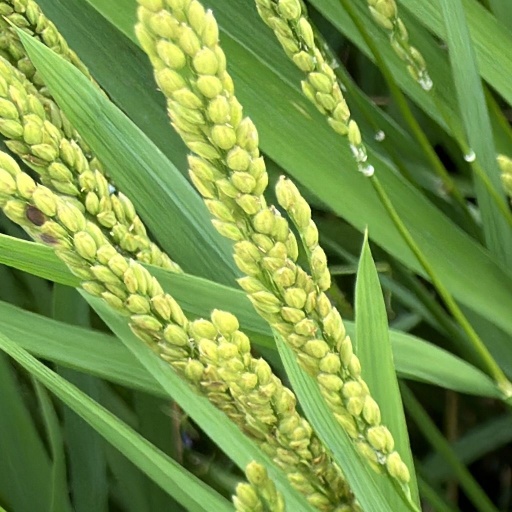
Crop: rice